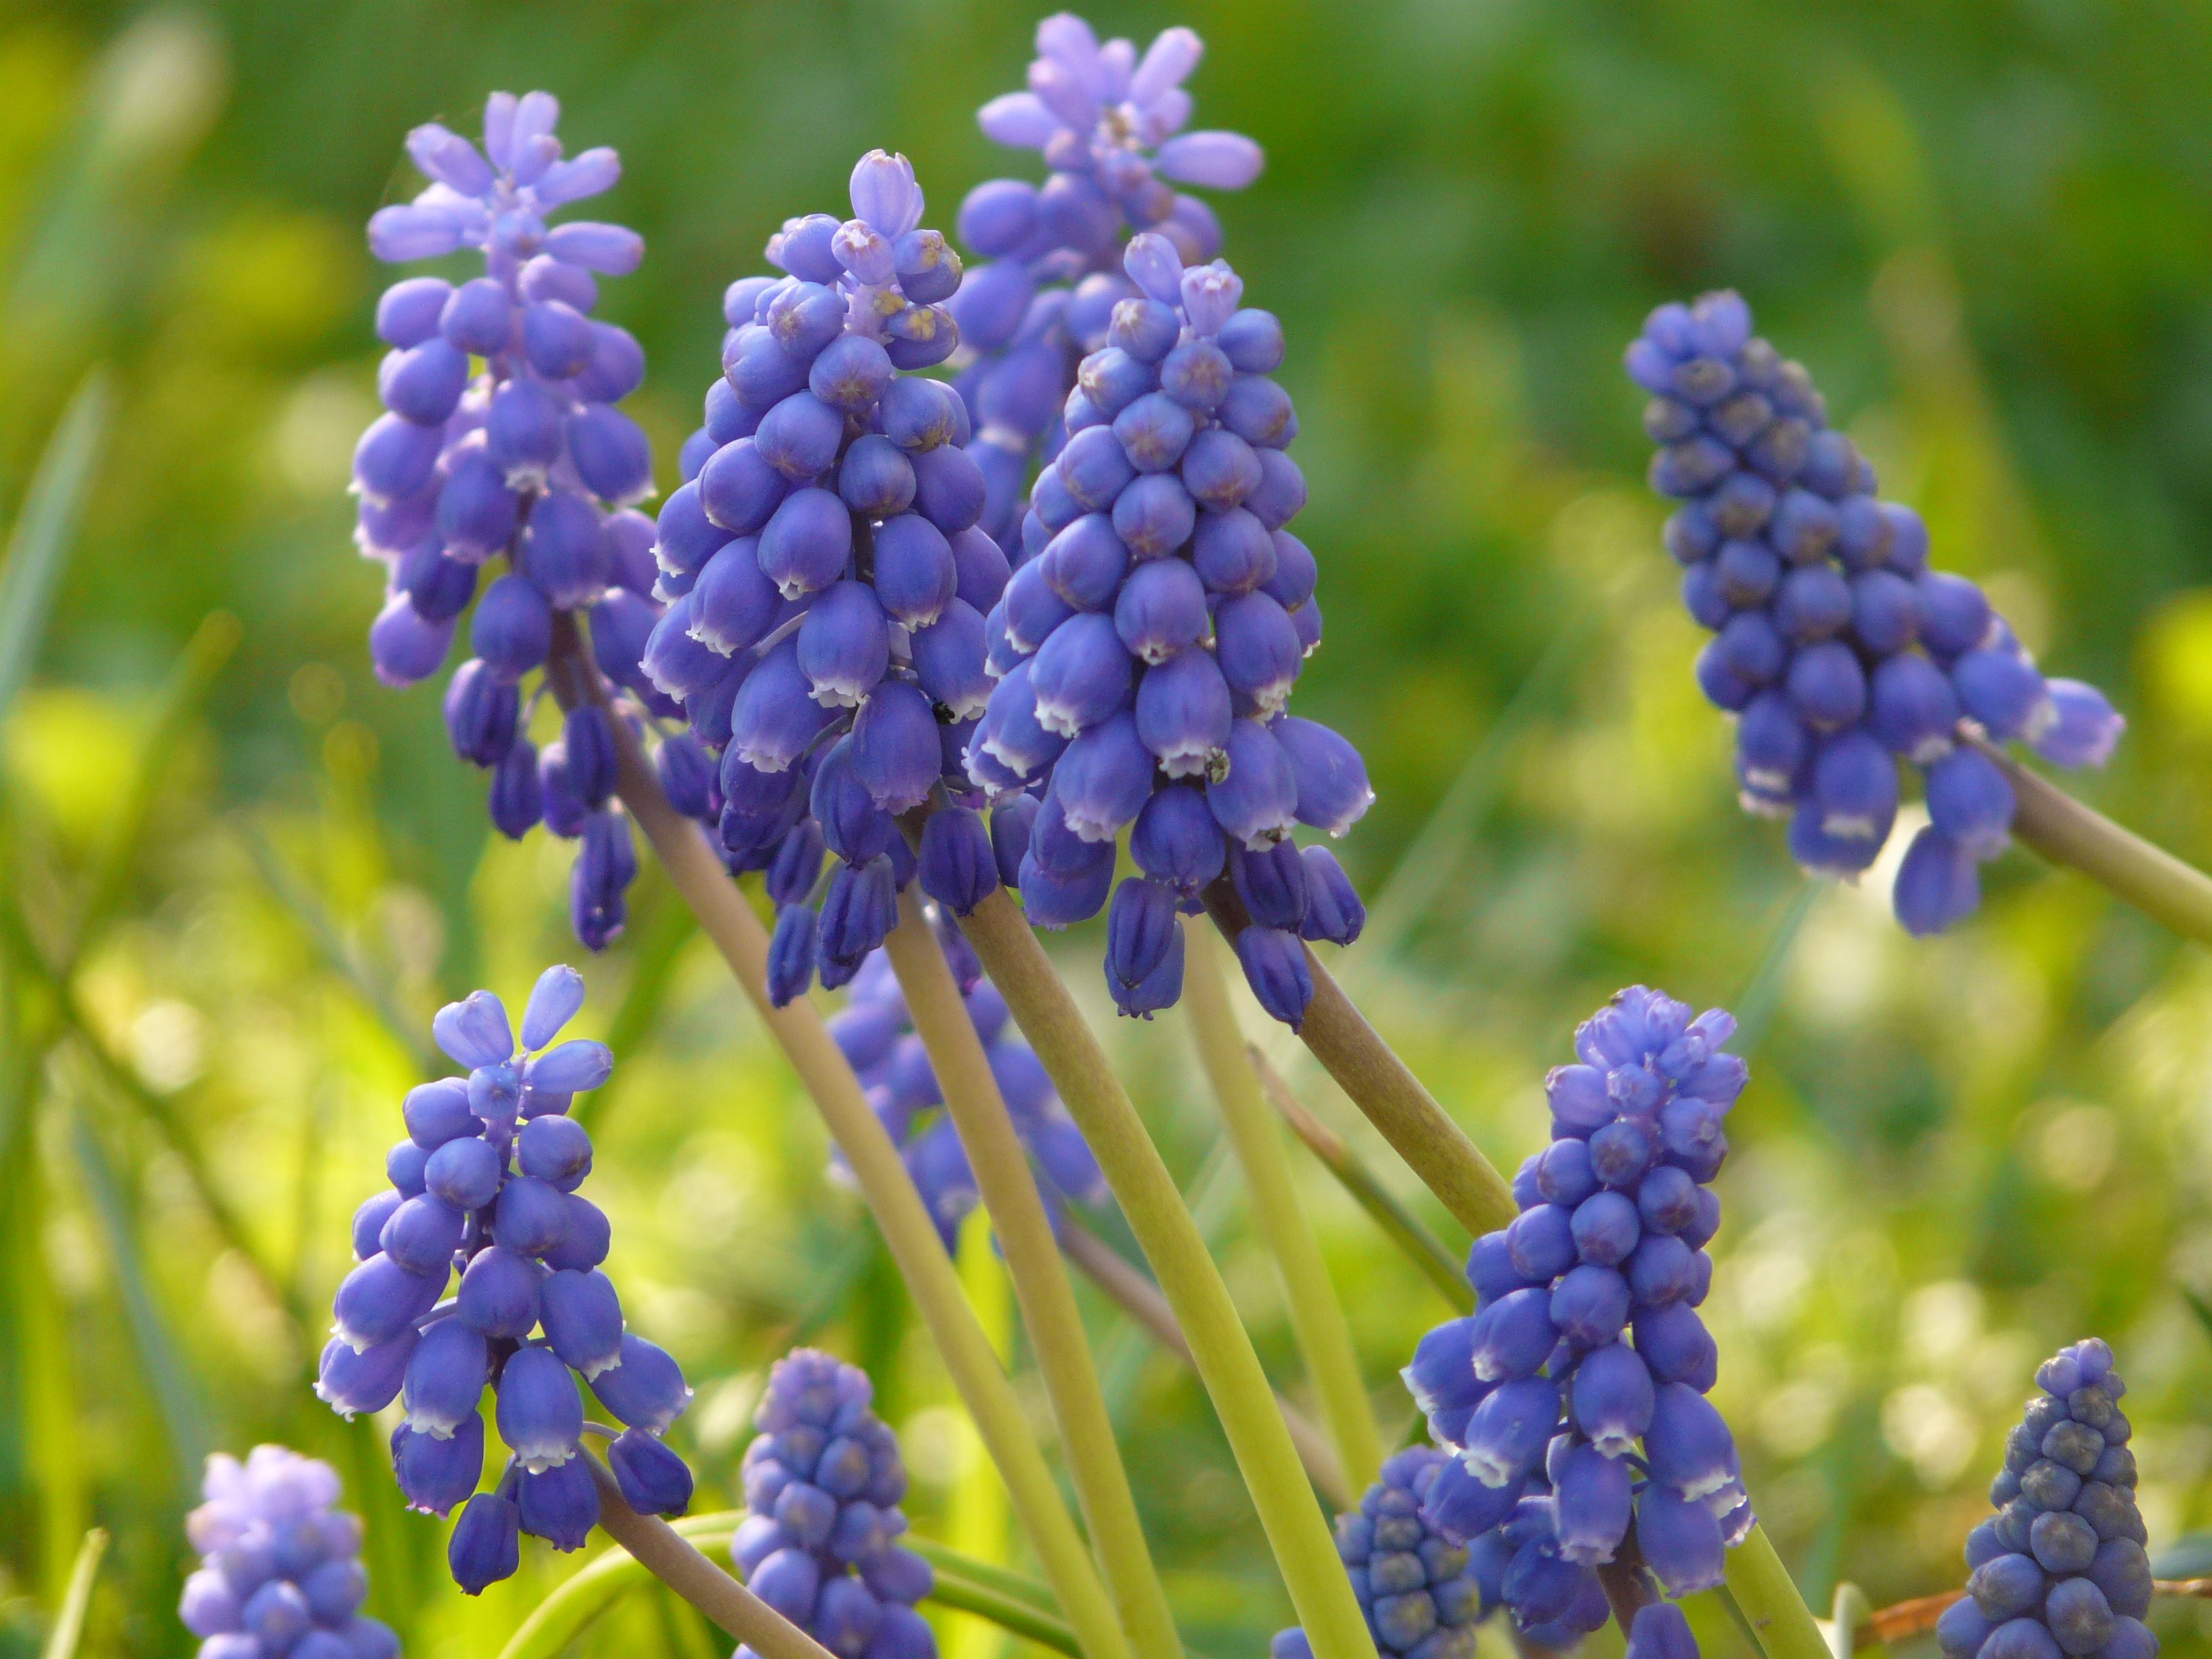
blossom, plant, grape, fruit, berry, flower, bloom, food, spring, herb, produce, botany, colorful, garden, flora, wildflower, shrub, bright, muscari, hyacinth, lupin, macro photography, flowering plant, land plant, english lavender